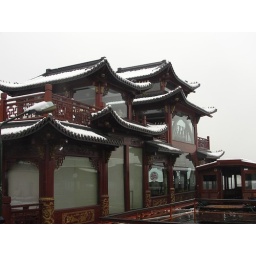
A wooden boat - There are many like this in Hangzhou